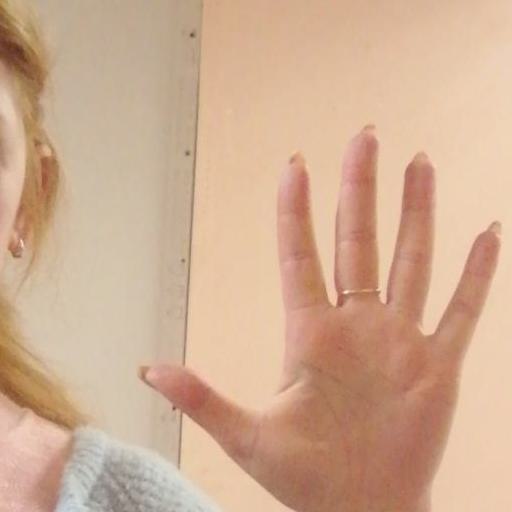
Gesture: palm